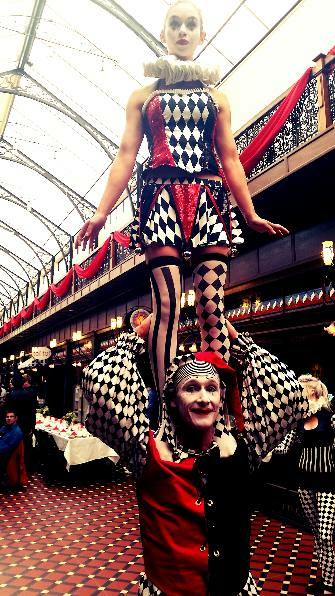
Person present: Yes